James Butler, 4th Earl of Ormond

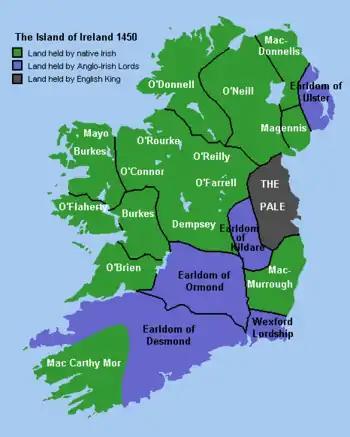
Ireland in 1450 showing the Earldom of Ormond.

He prevailed upon Henry V to create a King of Arms in Ireland, with the title of Ireland King of Arms (altered by Edward VI to Ulster King of Arms), and he gave lands in perpetuity to the College of Heralds, London. He was appointed Lord Deputy of Ireland in 1405, and Lord Lieutenant of Ireland in 1420, 1425, and 1442. He appointed James FitzGerald, 6th Earl of Desmond as Seneschal of Imokilly in 1420.